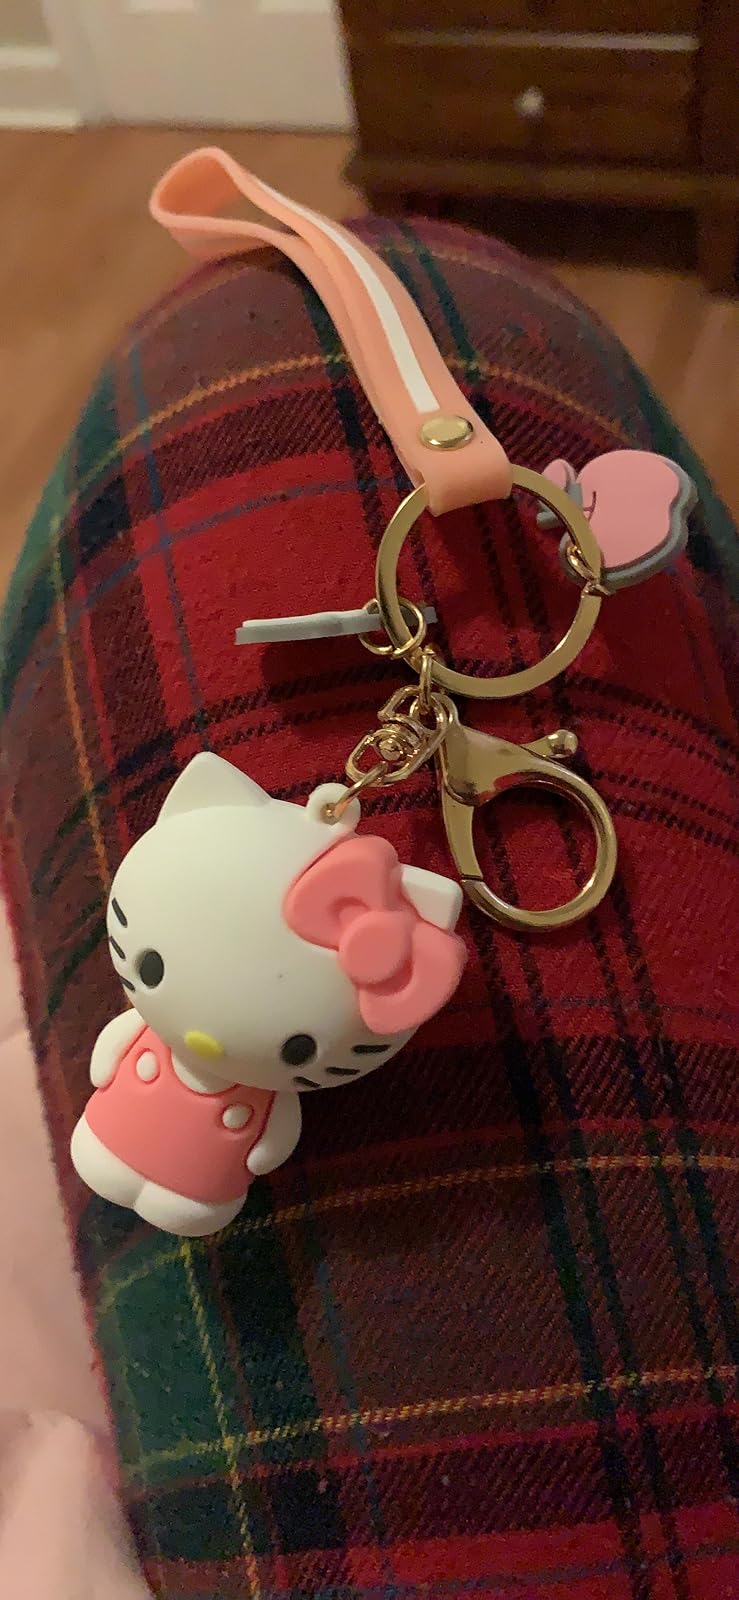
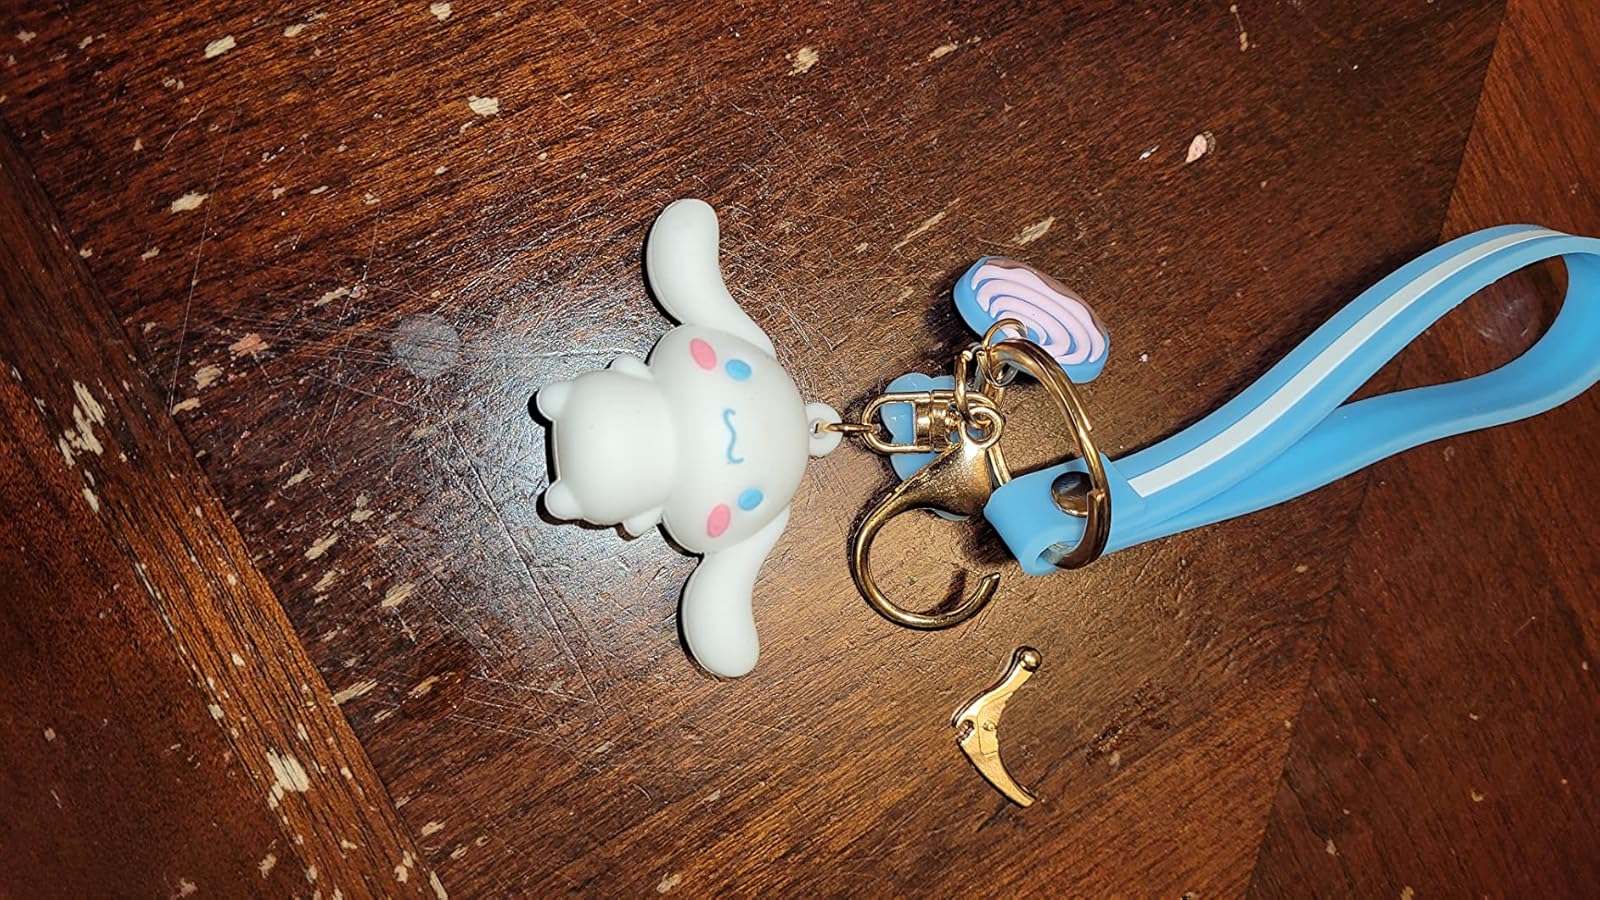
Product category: accessories_keychain
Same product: no